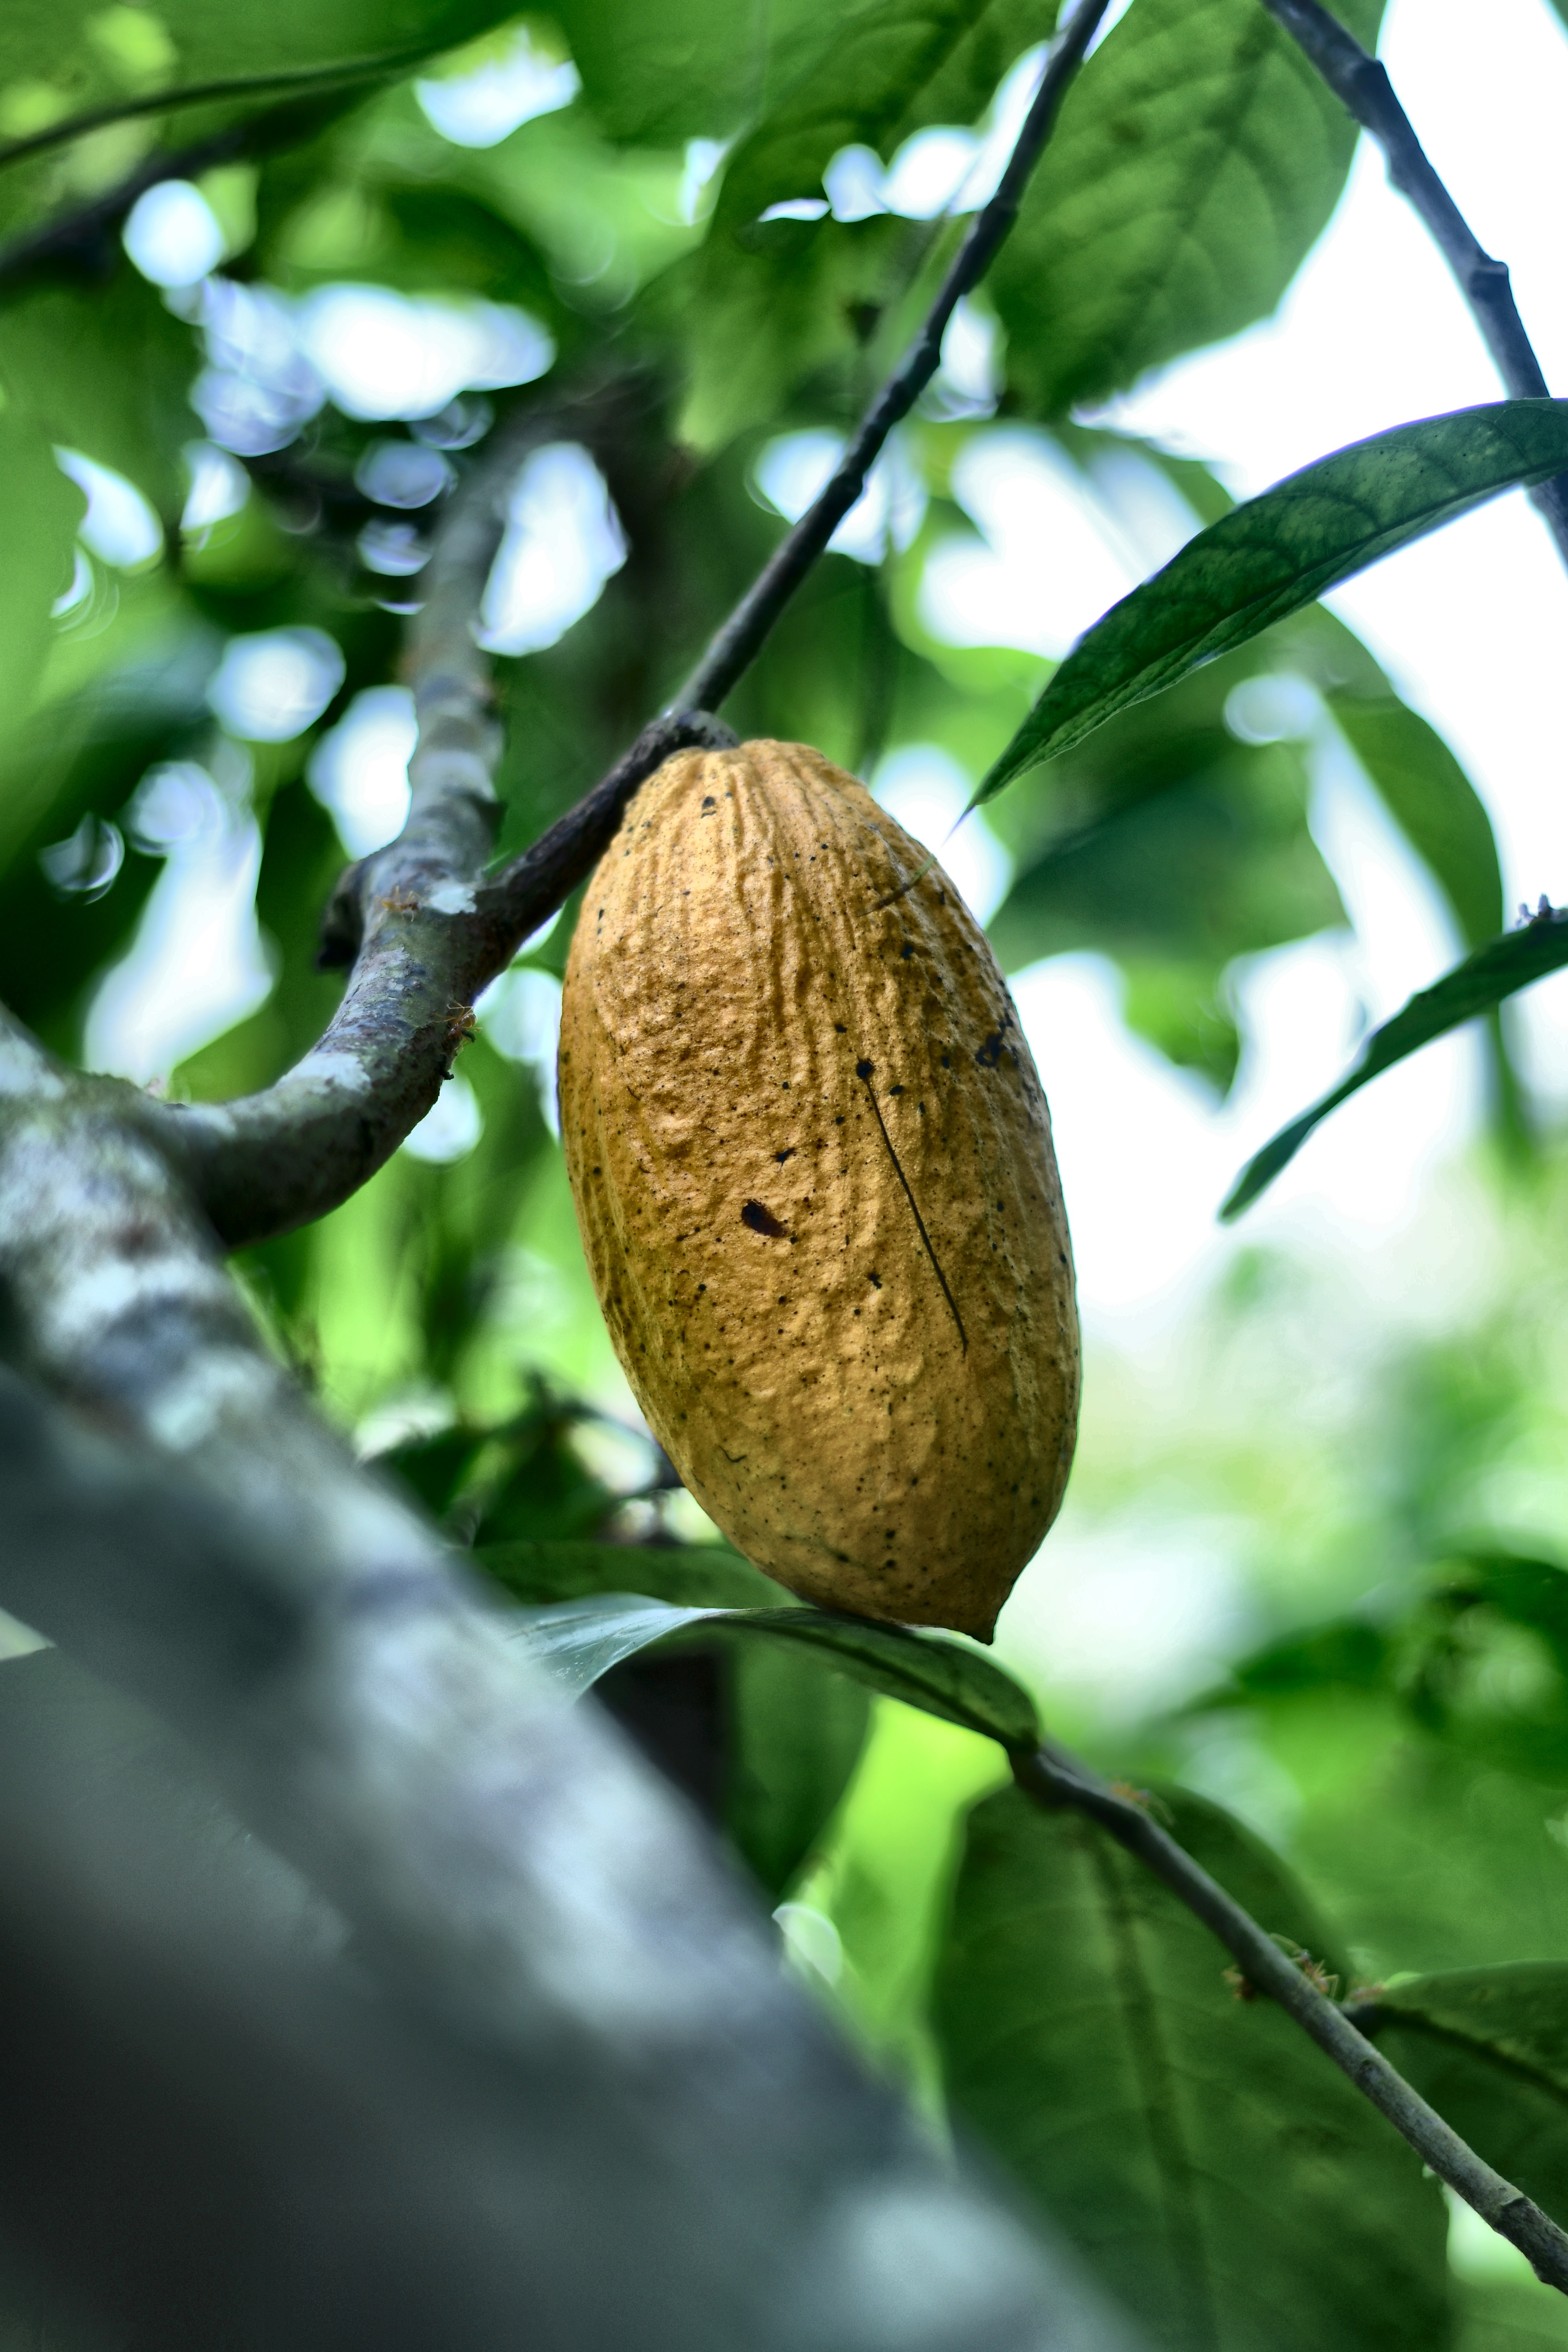
Maturity: mature
Variety: Angoleta